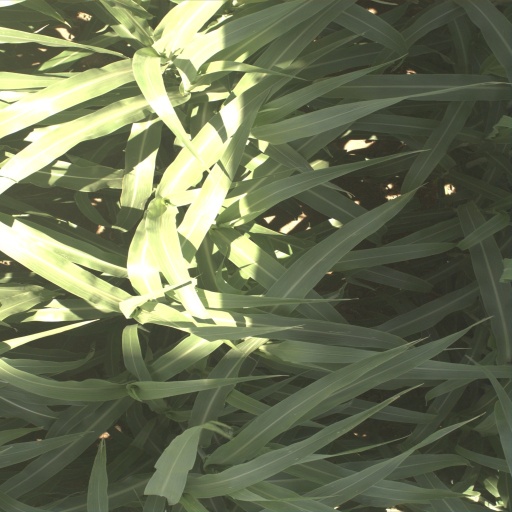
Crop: sorghum